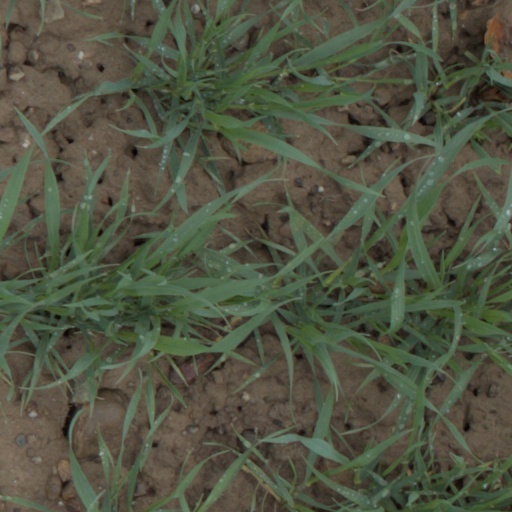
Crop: wheat